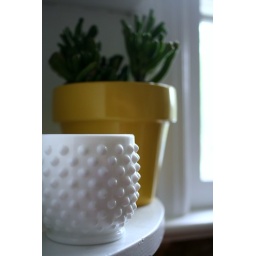
The plant is a gift for a friend that's hanging out in our kitchen for the time being.